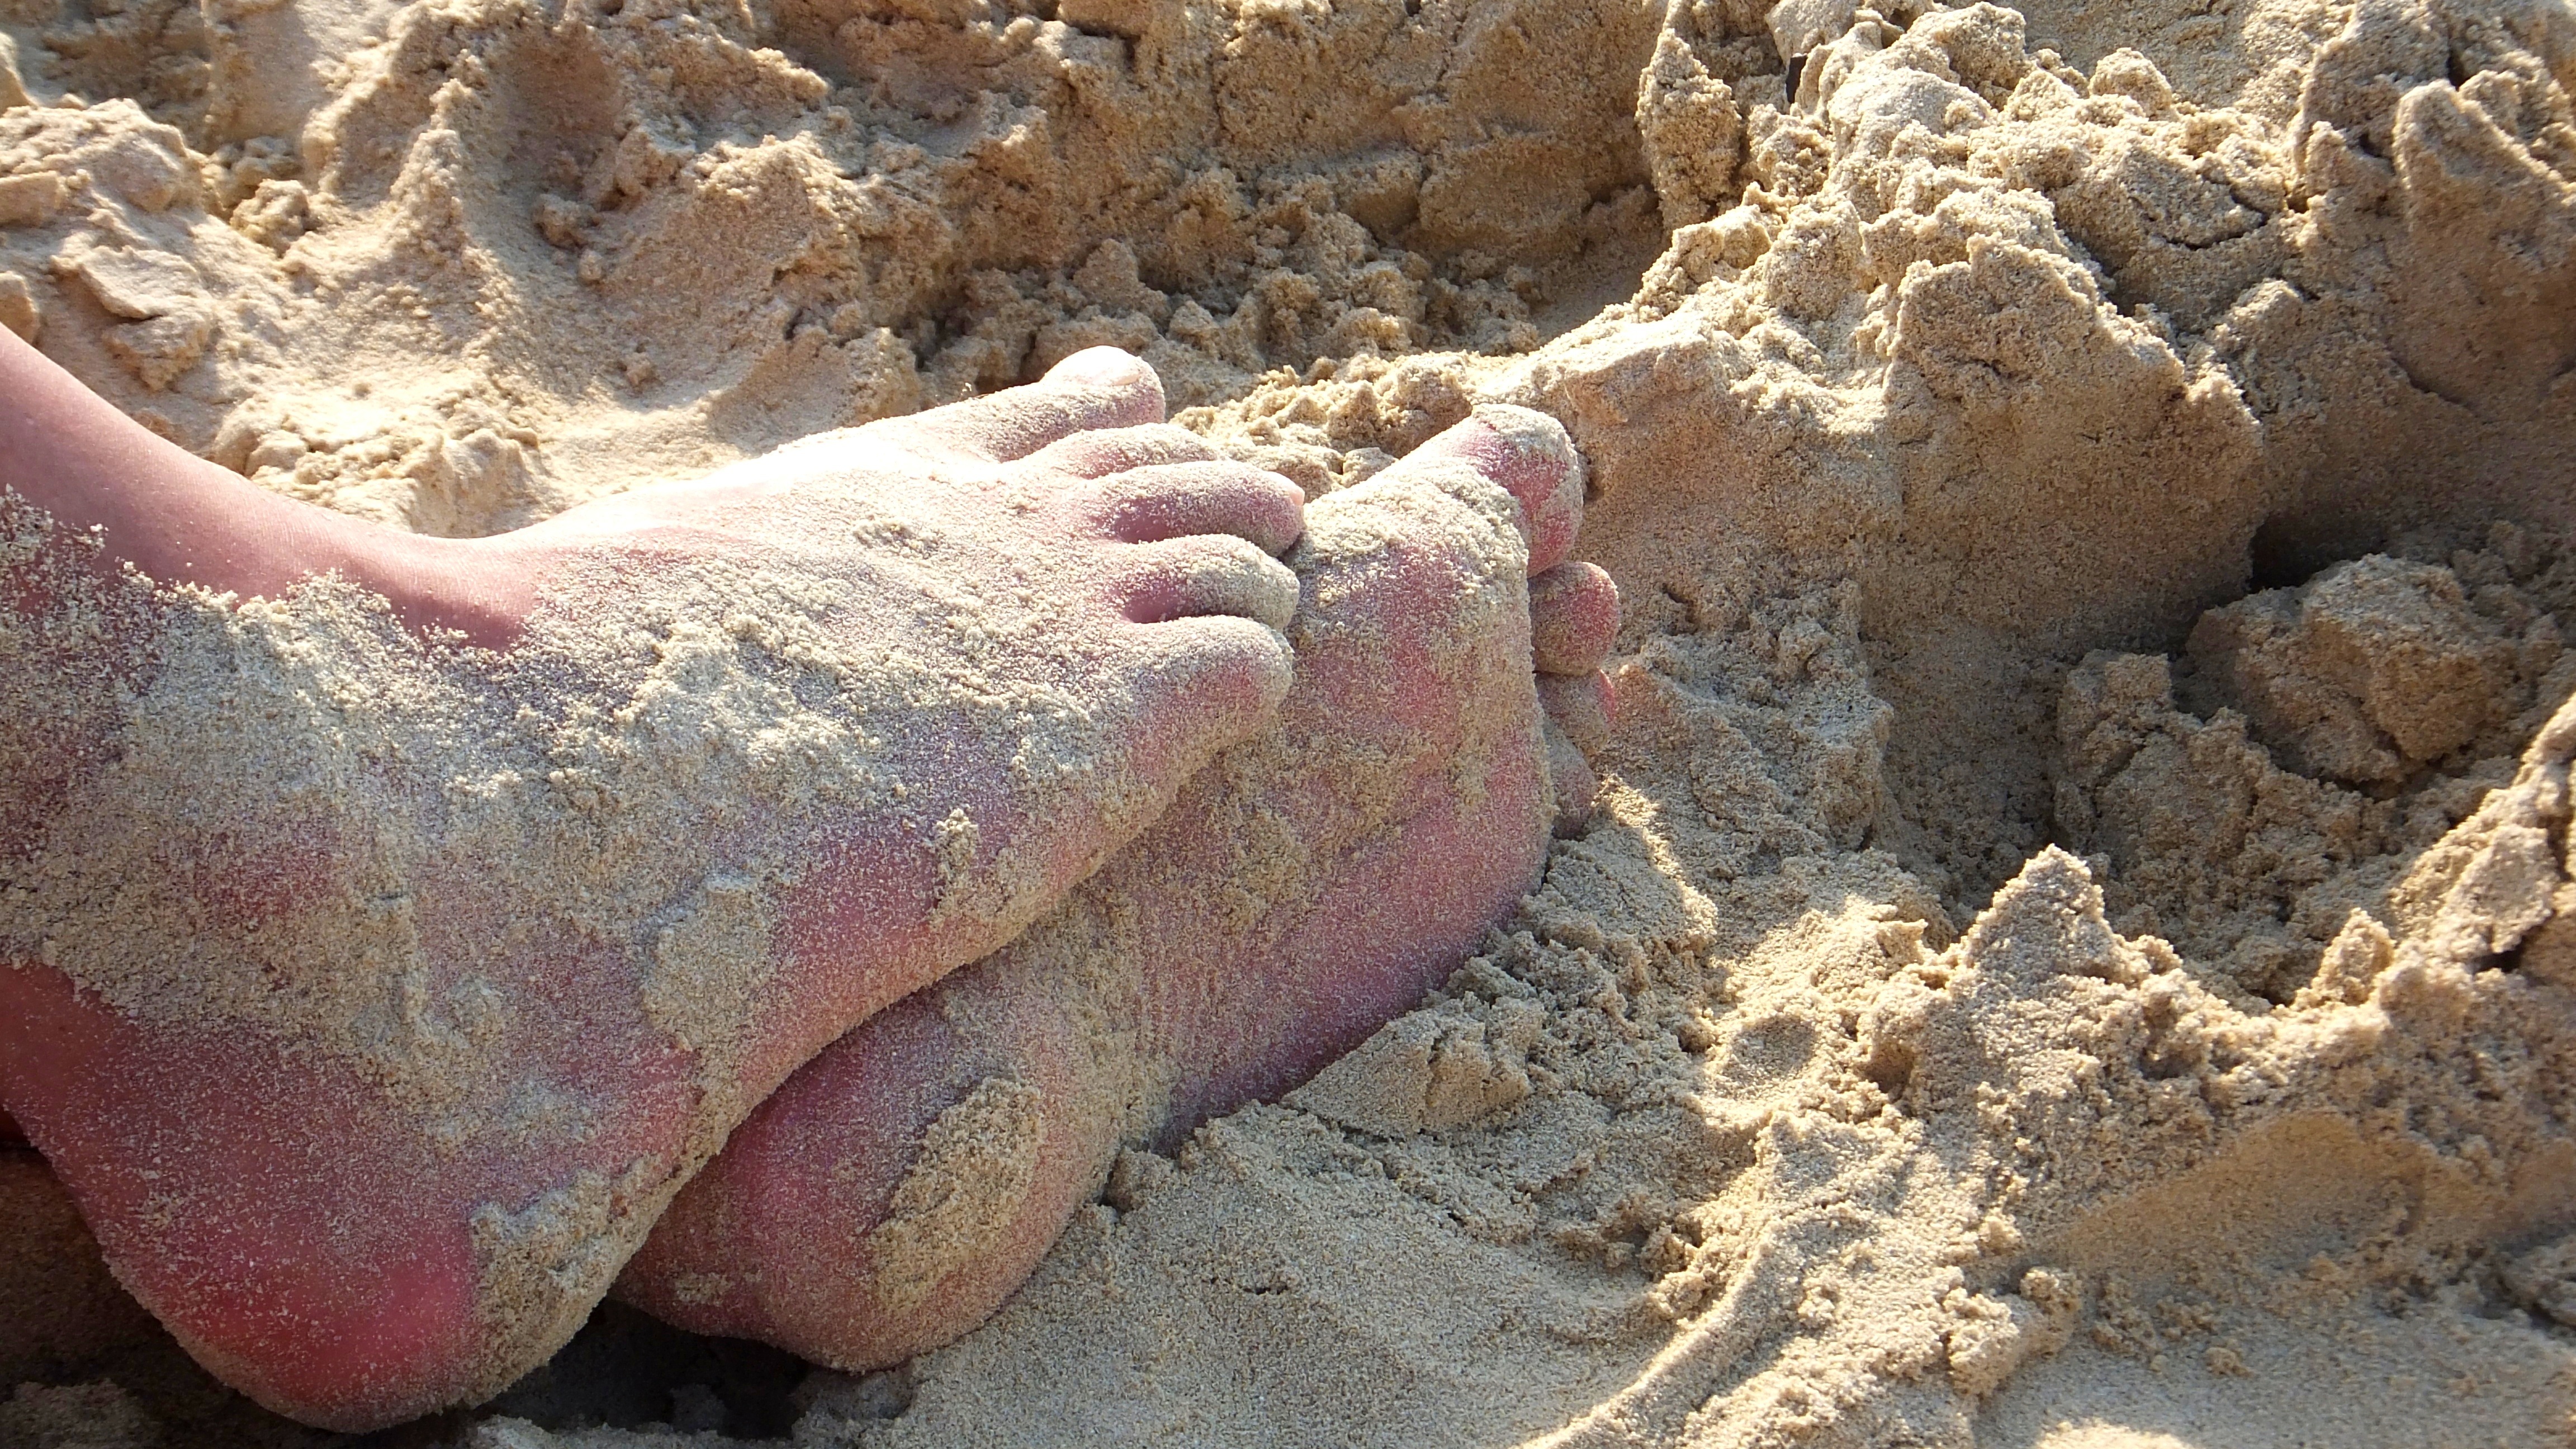
sand, rock, mud, foot, soil, heat, material, barefoot, geology